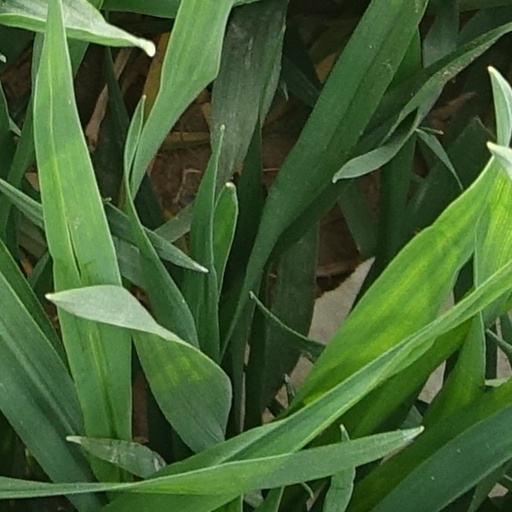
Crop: wheat